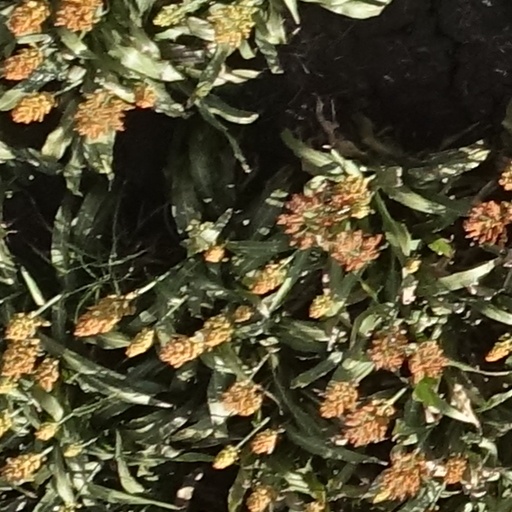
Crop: sorghum